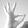
ASL letter: F